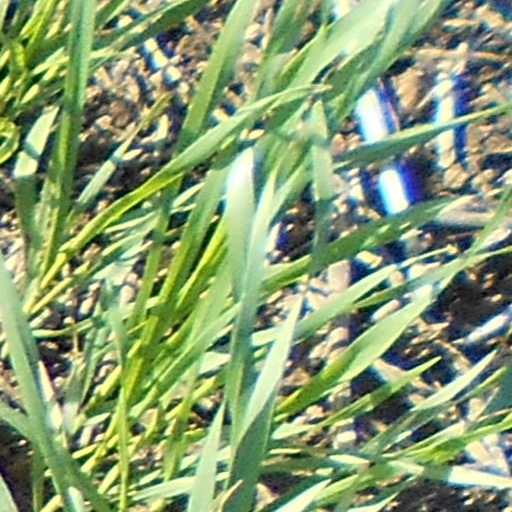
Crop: wheat